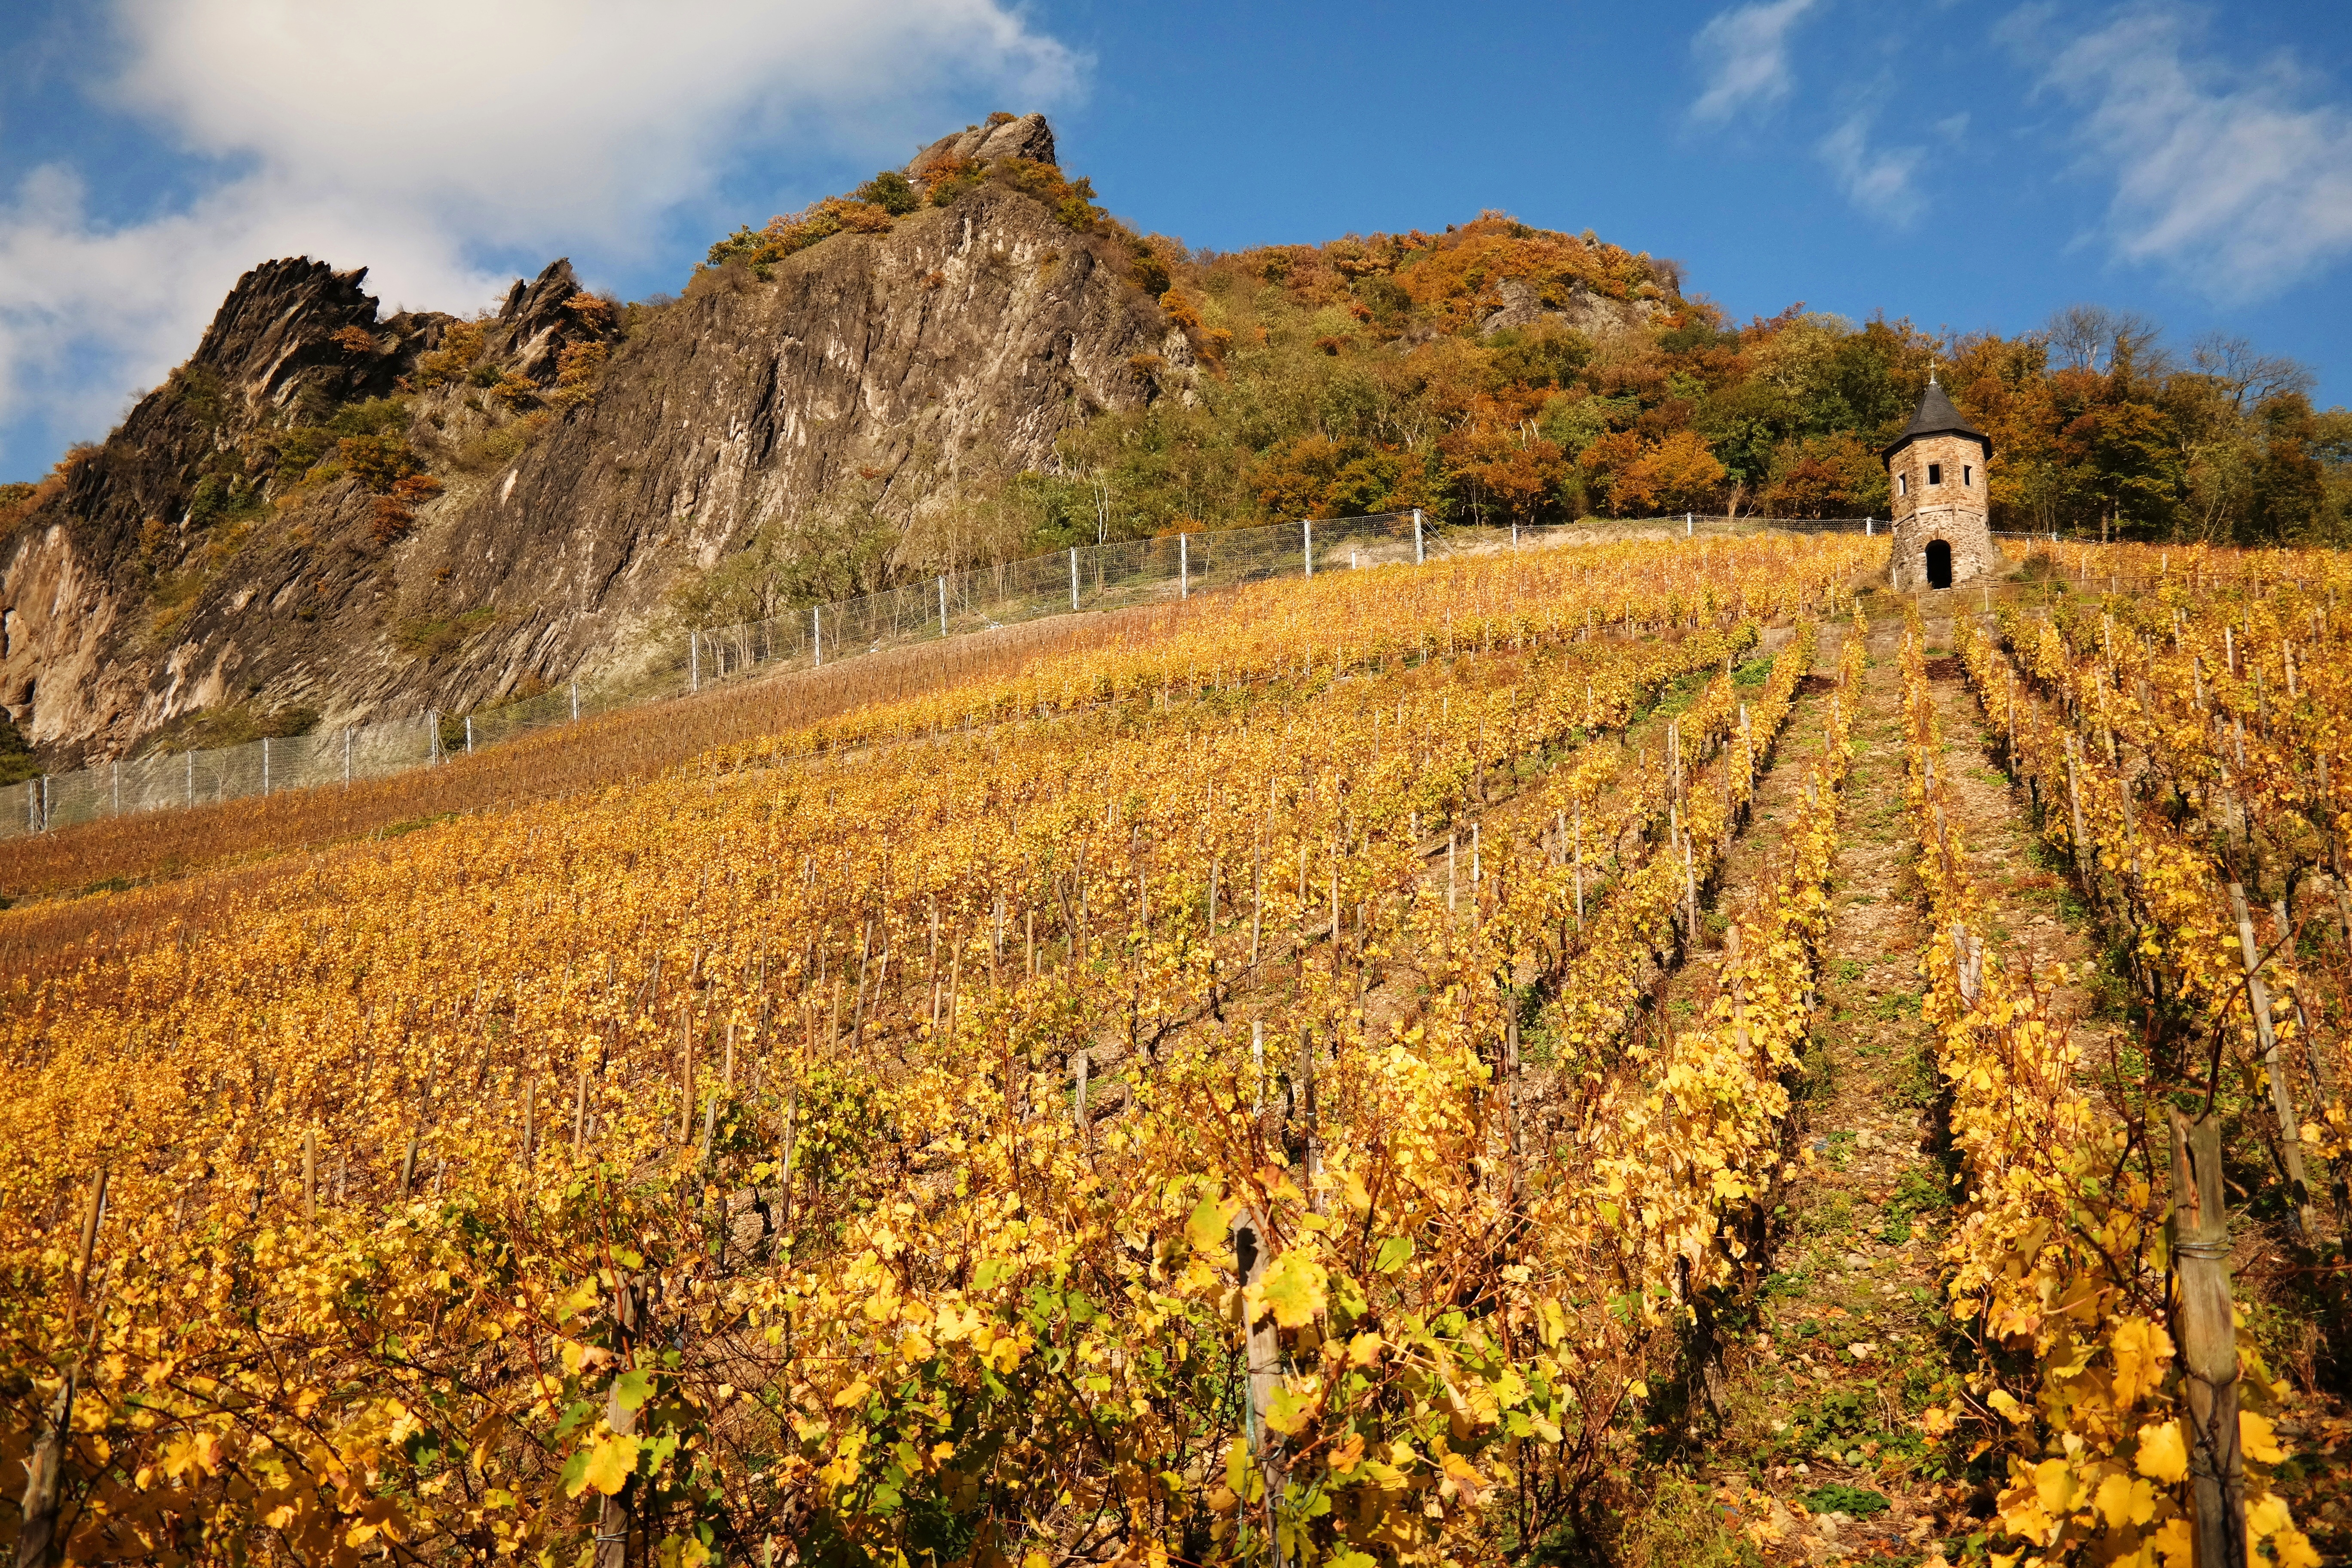
landscape, tree, rock, mountain, vine, vineyard, wine, field, prairie, leaf, hill, flower, valley, tower, crop, autumn, soil, yellow, agriculture, season, emerge, leaves, mountains, plateau, fall color, fall foliage, golden autumn, siebengebirge, rural area, dragon rock, k nigswinter germany, rh ndorf